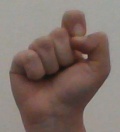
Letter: fa